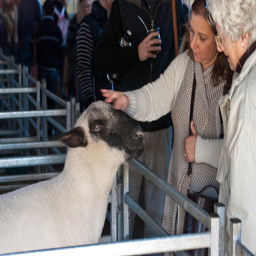
A group of people that are touching a animal.
A group of people walking through and petting a sheep.
A woman is petting a sheep that has been sheered.
A woman petting a sheep inside a pen at a fair.
A sheep in a stall being pet by a woman.